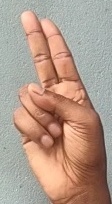
ASL sign: U